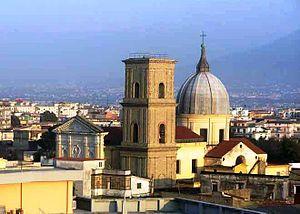
Casoria est une ville italienne de la ville métropolitaine de Naples dans la région Campanie en Italie.
Cette liste recense les basiliques de la Campanie, Italie.